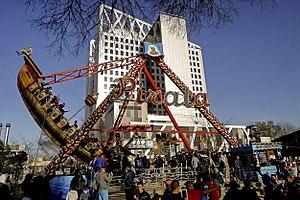
Sétif, est une ville du Nord-Est de l'Algérie et le chef-lieu de la wilaya de Sétif. Il s'agit de l'une des villes les plus importantes d'Algérie ; elle est souvent considérée comme la capitale commerciale du pays. Située au sud de la Petite Kabylie, à 217 km à l'est-sud-est d'Alger, à 60 km à l'est-nord-est de Bordj Bou Arreridj, à 225 km à l'ouest-sud-ouest de Annaba et à 109 km à l'ouest de Constantine, la ville culmine à 1 100 m d'altitude.